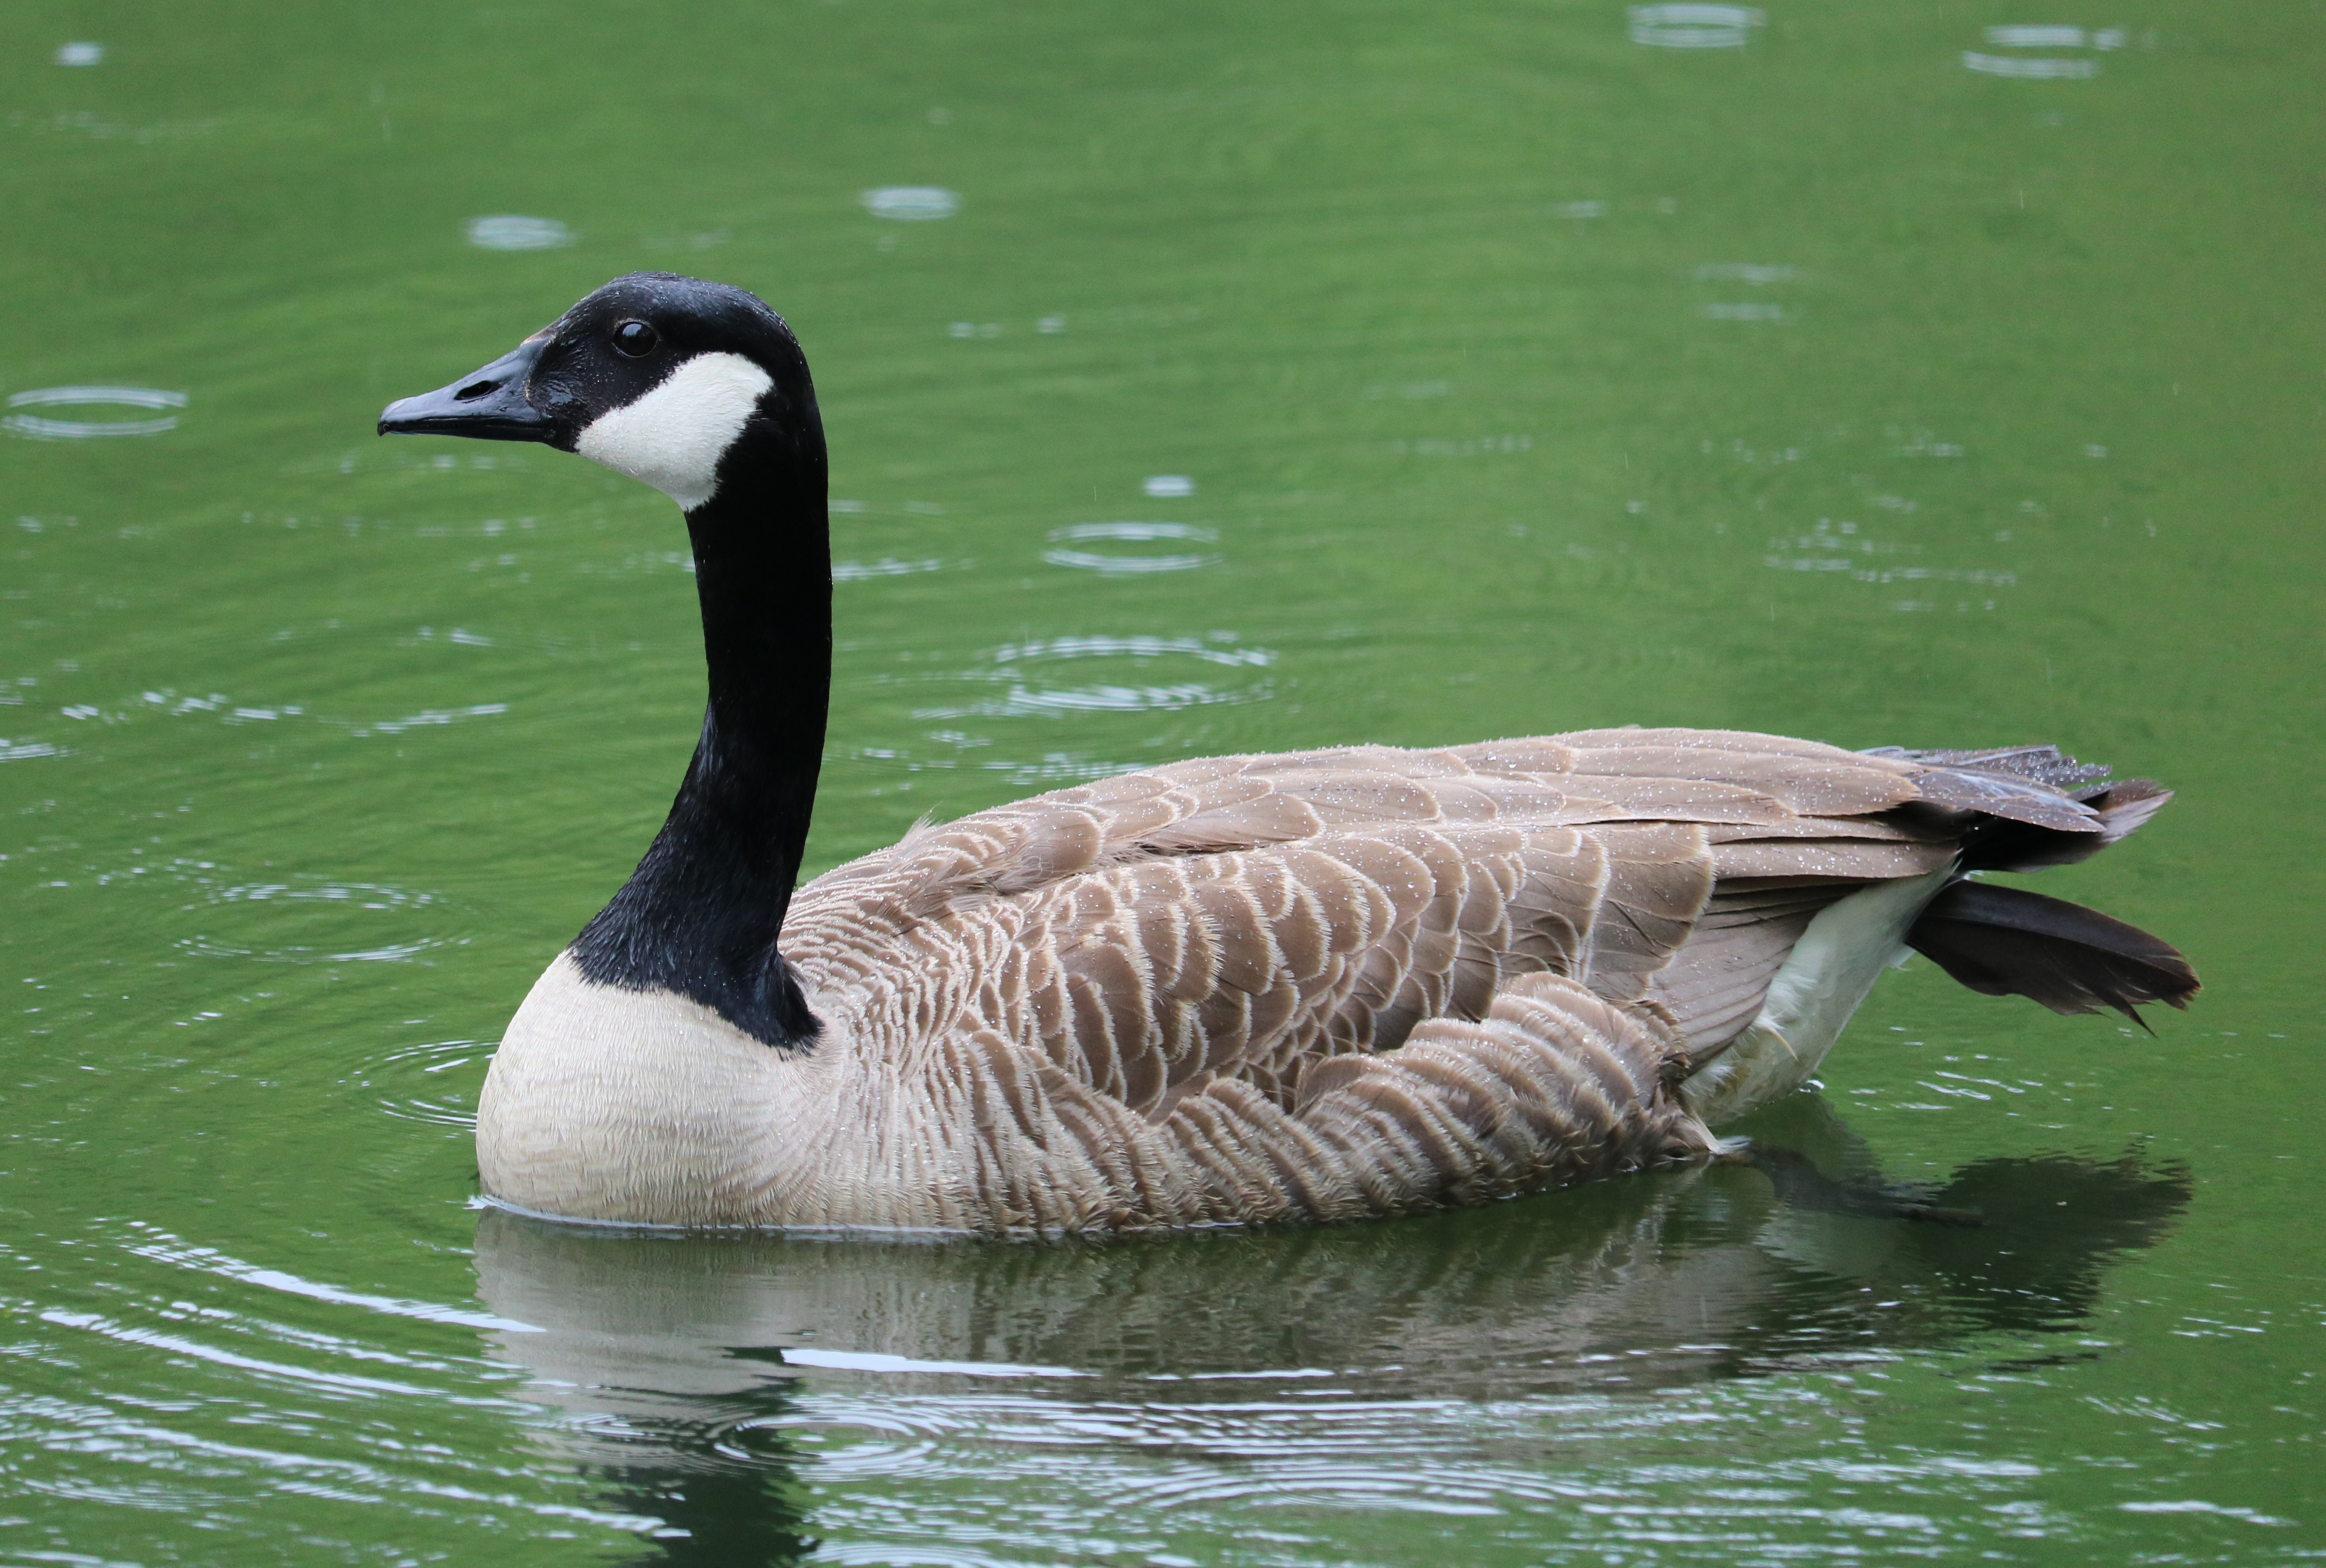
water, bird, wing, rain, wildlife, beak, fauna, swan, goose, vertebrate, waterfowl, water bird, canard, canada goose, ducks geese and swans